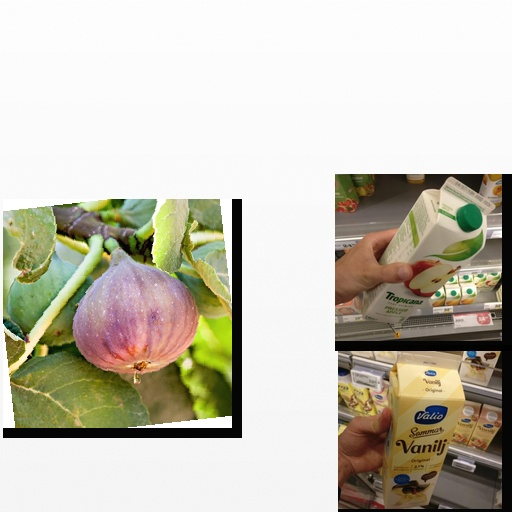
Food items: apple_juice, fig, vanilla_yoghurt